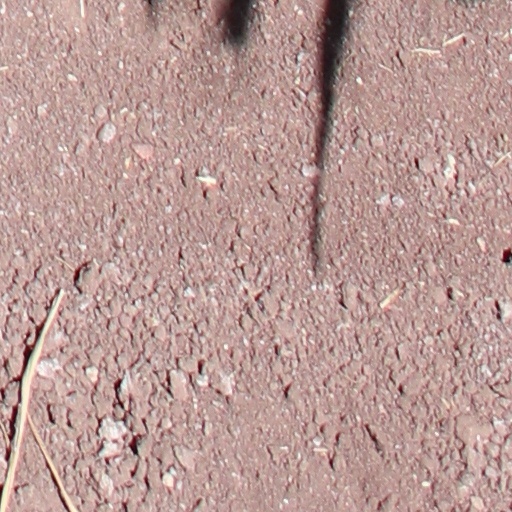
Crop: wheat